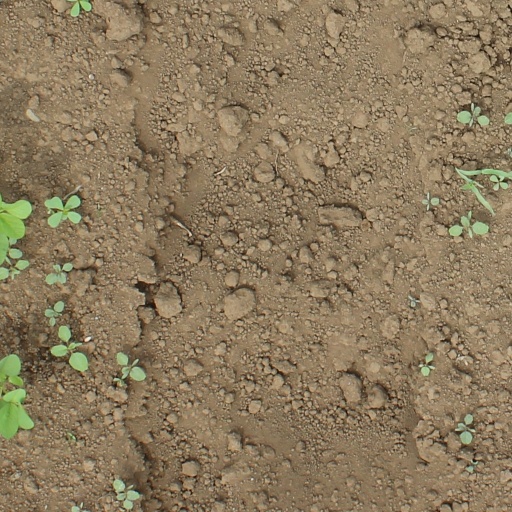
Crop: soybean